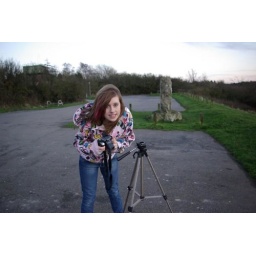
Taken by my dad, blue bell hill